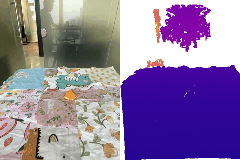
Label: orange